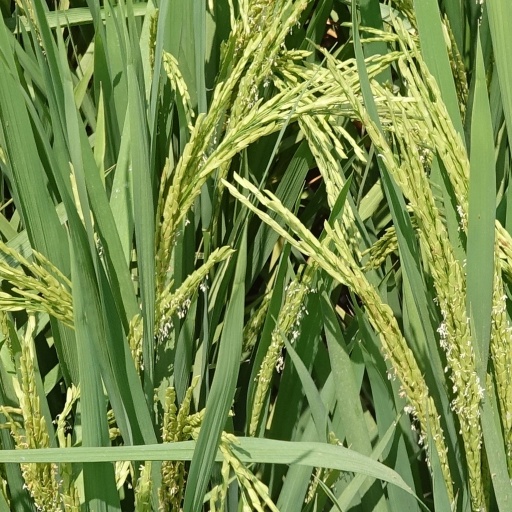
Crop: rice